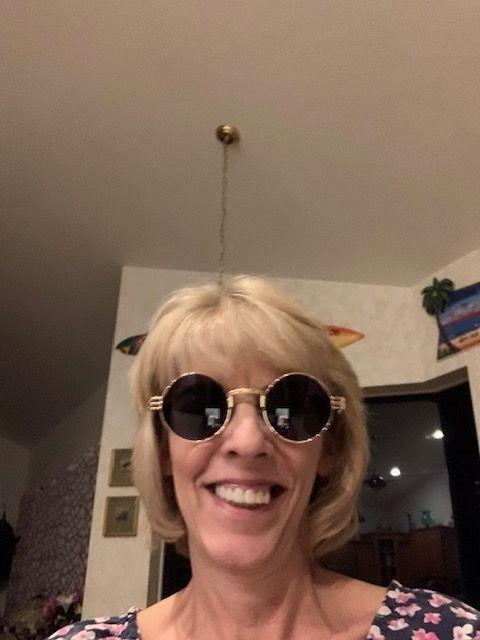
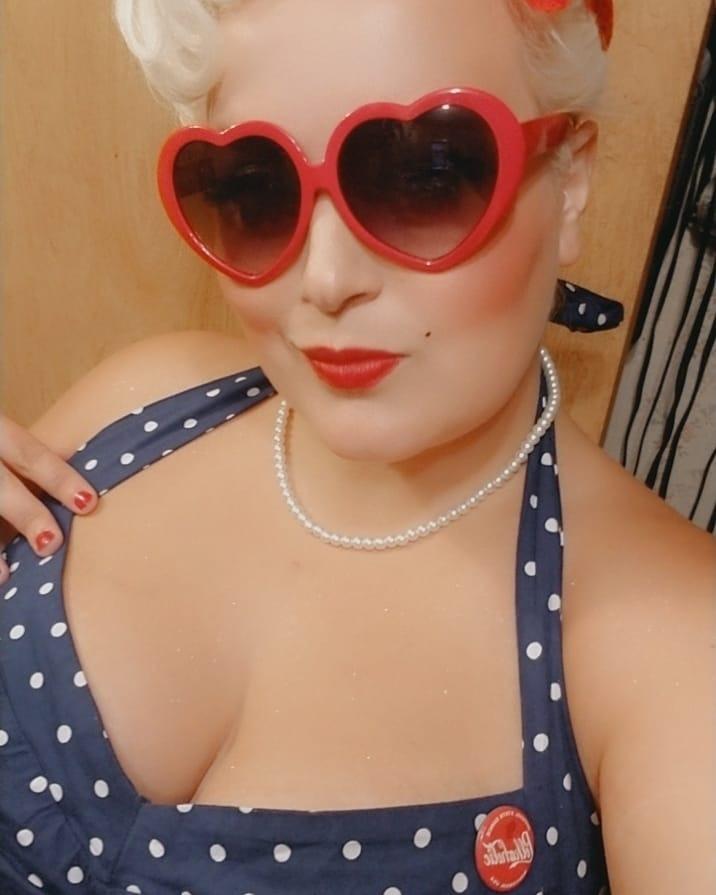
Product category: accessories_sunglasses
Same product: no